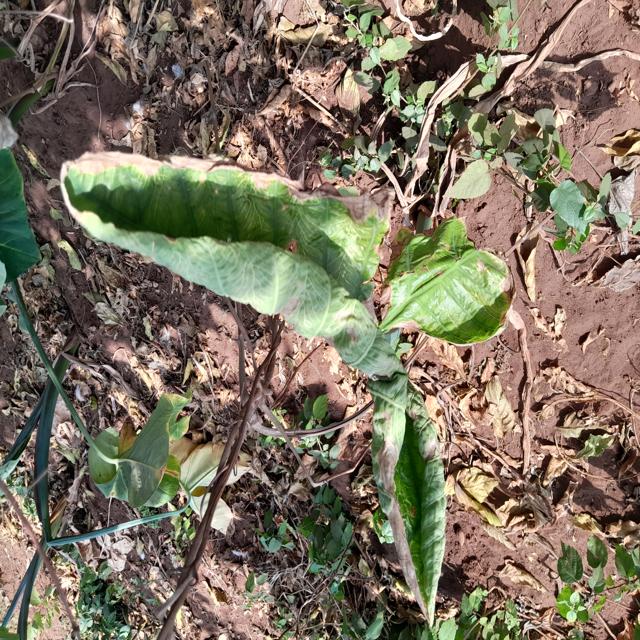
Label: Early_Blight